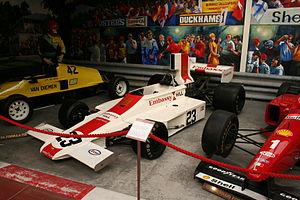
Embassy-Hill est une ancienne écurie de Formule 1, qui a participé au championnat du monde entre 1973 et 1975. L'équipe a disputé 38 GP et inscrit un total de 4 points. Le meilleur résultat en course de l'écurie est une 5ᵉ place obtenue par Alan Jones au GP d'Allemagne au Nürburgring 1975.